Kit (association football)

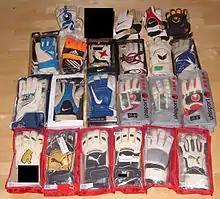
Various styles of goalkeeping gloves

All players are permitted to wear gloves, and goalkeepers usually wear specialist goalkeeping gloves. Prior to the 1970s gloves were rarely worn, but it is now extremely unusual to see a goalkeeper without gloves. In Portugal's match against England in the Euro 2004 tournament, Ricardo drew much comment for deciding to remove his gloves during the penalty shoot-out. Since the 1980s significant advancements have been made in the design of gloves, which now feature protectors to prevent the fingers bending backwards, segmentation to allow greater flexibility, and palms made of materials designed to protect the hand and to enhance a player's grip. Gloves are available in a variety of different cuts, including "flat palm", "roll finger" and "negative", with variations in the stitching and fit. Goalkeepers sometimes also wear caps to prevent glare from the sun or floodlights affecting their performance. Players with sight problems may wear glasses as long as there is no risk of them falling off or breaking and thereby becoming dangerous. Most players affected choose to wear contact lenses, although Dutch player Edgar Davids, unable to wear contact lenses due to glaucoma, was known for his distinctive wraparound goggles. Other items that may be dangerous to other players, such as jewellery, however, are not allowed. Players may also choose to wear headgear to protect themselves from head injury, or to prevent further such injuries, such as Petr Čech and Cristian Chivu's use of rugby helmets, as long as it presents no risk to the safety of the wearer or any other player.